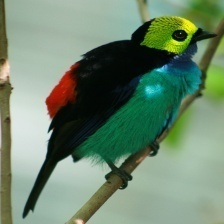
Species: PARADISE TANAGER
Scientific name: TANGARA CHILENSIS